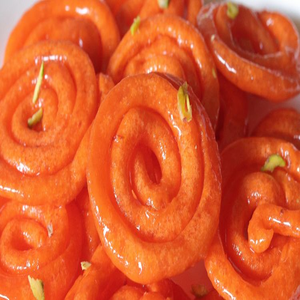
Dish: jalebi